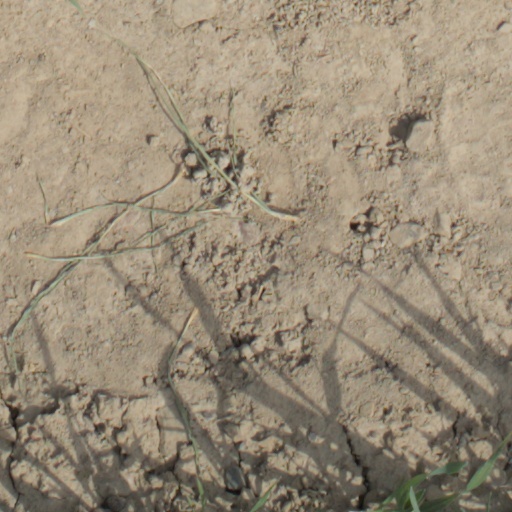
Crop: wheat